Harry S. Truman High School (Taylor, Michigan)

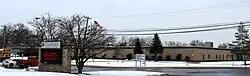

Harry S Truman High School was located in Taylor, Michigan in Metro Detroit. It was opened in 1973 as a combined High School and Middle School. The original school physical plant was designed using the Open School concept, which meant they had classrooms with no walls. But after several years of operating using that concept and a configuration as a combined senior/middle school, Taylor School District leaders decided to change the school into a stand-alone high school. In addition, district leaders began the process of installing walls within the building, creating individual classroom that continue to be the current school configuration today. Truman High School has been renamed Taylor High School in Fall 2018, following the Spring 2018 closure of Kennedy High School. Because of the closure, Kennedy's 2017-18 freshman class was transferred to Truman High School. As part of the renaming, school colors have been changed to black and gold, and the athletics teams will become the Griffins.